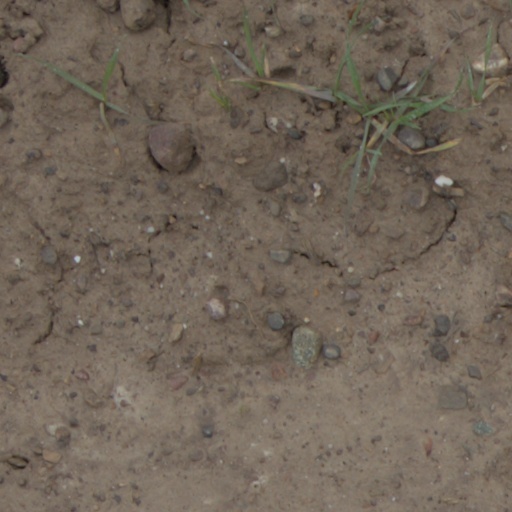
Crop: wheat